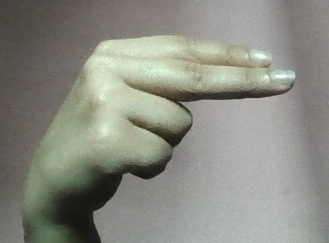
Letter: ain